ELISA

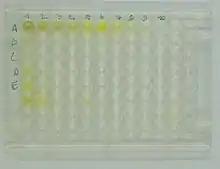

The ELISA was the first screening test widely used for HIV because of its high sensitivity. In an ELISA, a person's serum is diluted 400 times and applied to a plate to which HIV antigens are attached. If antibodies to HIV are present in the serum, they may bind to these HIV antigens. The plate is then washed to remove all other components of the serum. A specially prepared "secondary antibody"—an antibody that binds to other antibodies—is then applied to the plate, followed by another wash. This secondary antibody is chemically linked in advance to an enzyme.